Deebing Creek Mission

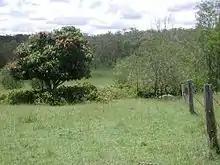
Mango tree, former Deebing Creek Mission

Located approximately south of Ipswich City, access to the site of Deebing Creek Mission is from the Cunningham Highway and at the end of South Deebing Creek Road.